Bourton-on-the-Water

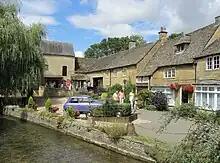

The small historic core of Bourton-on-the-Water along with associated areas along the River Windrush have been designated a UK Conservation Area.